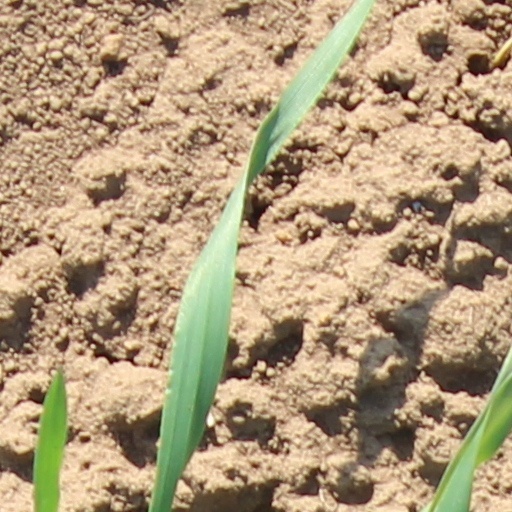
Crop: wheat